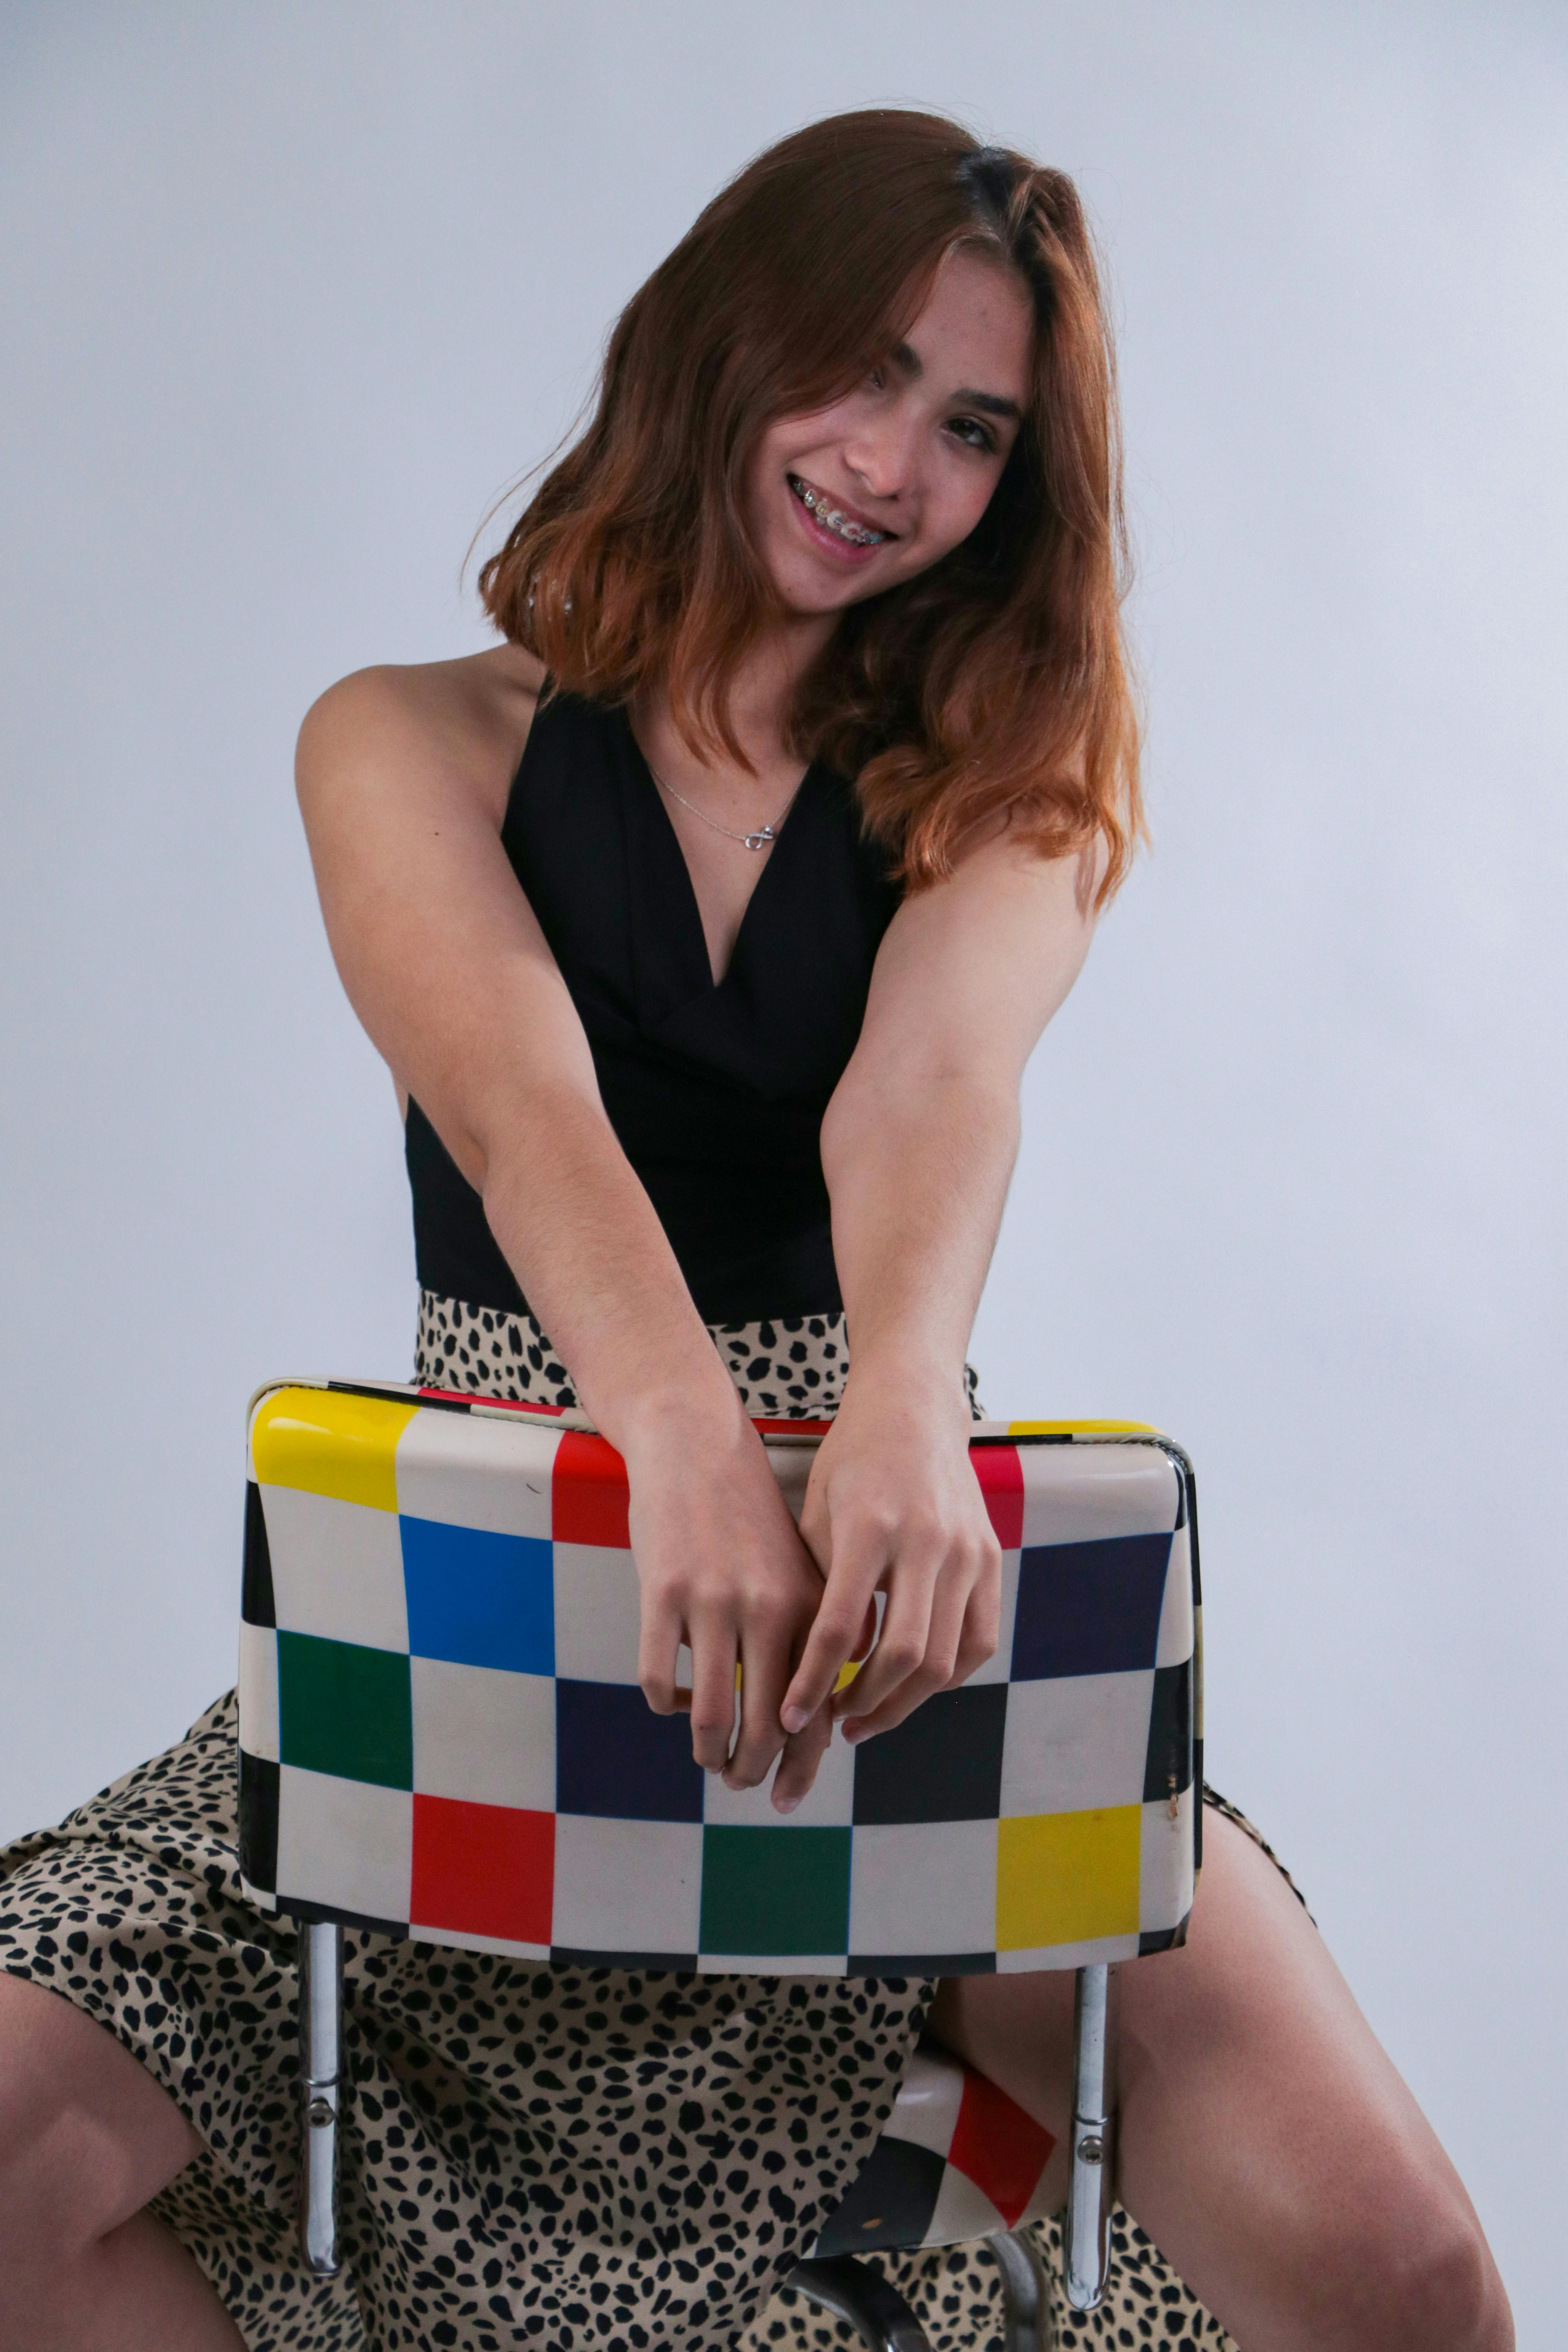
woman, bag, waist, luggage bags, abdomen, torso, model, handbag, fashion model, day dress